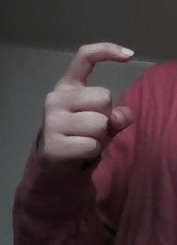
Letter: ra